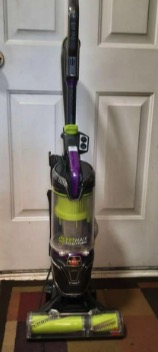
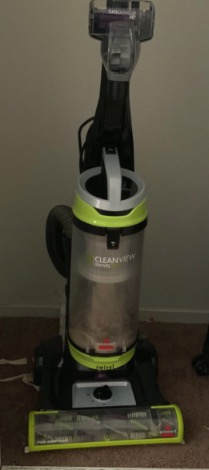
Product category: items_vacuum
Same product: no